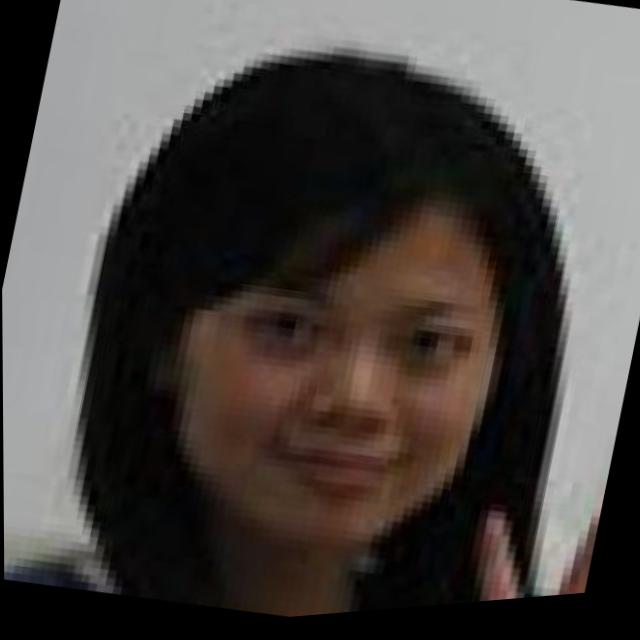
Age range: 21-44